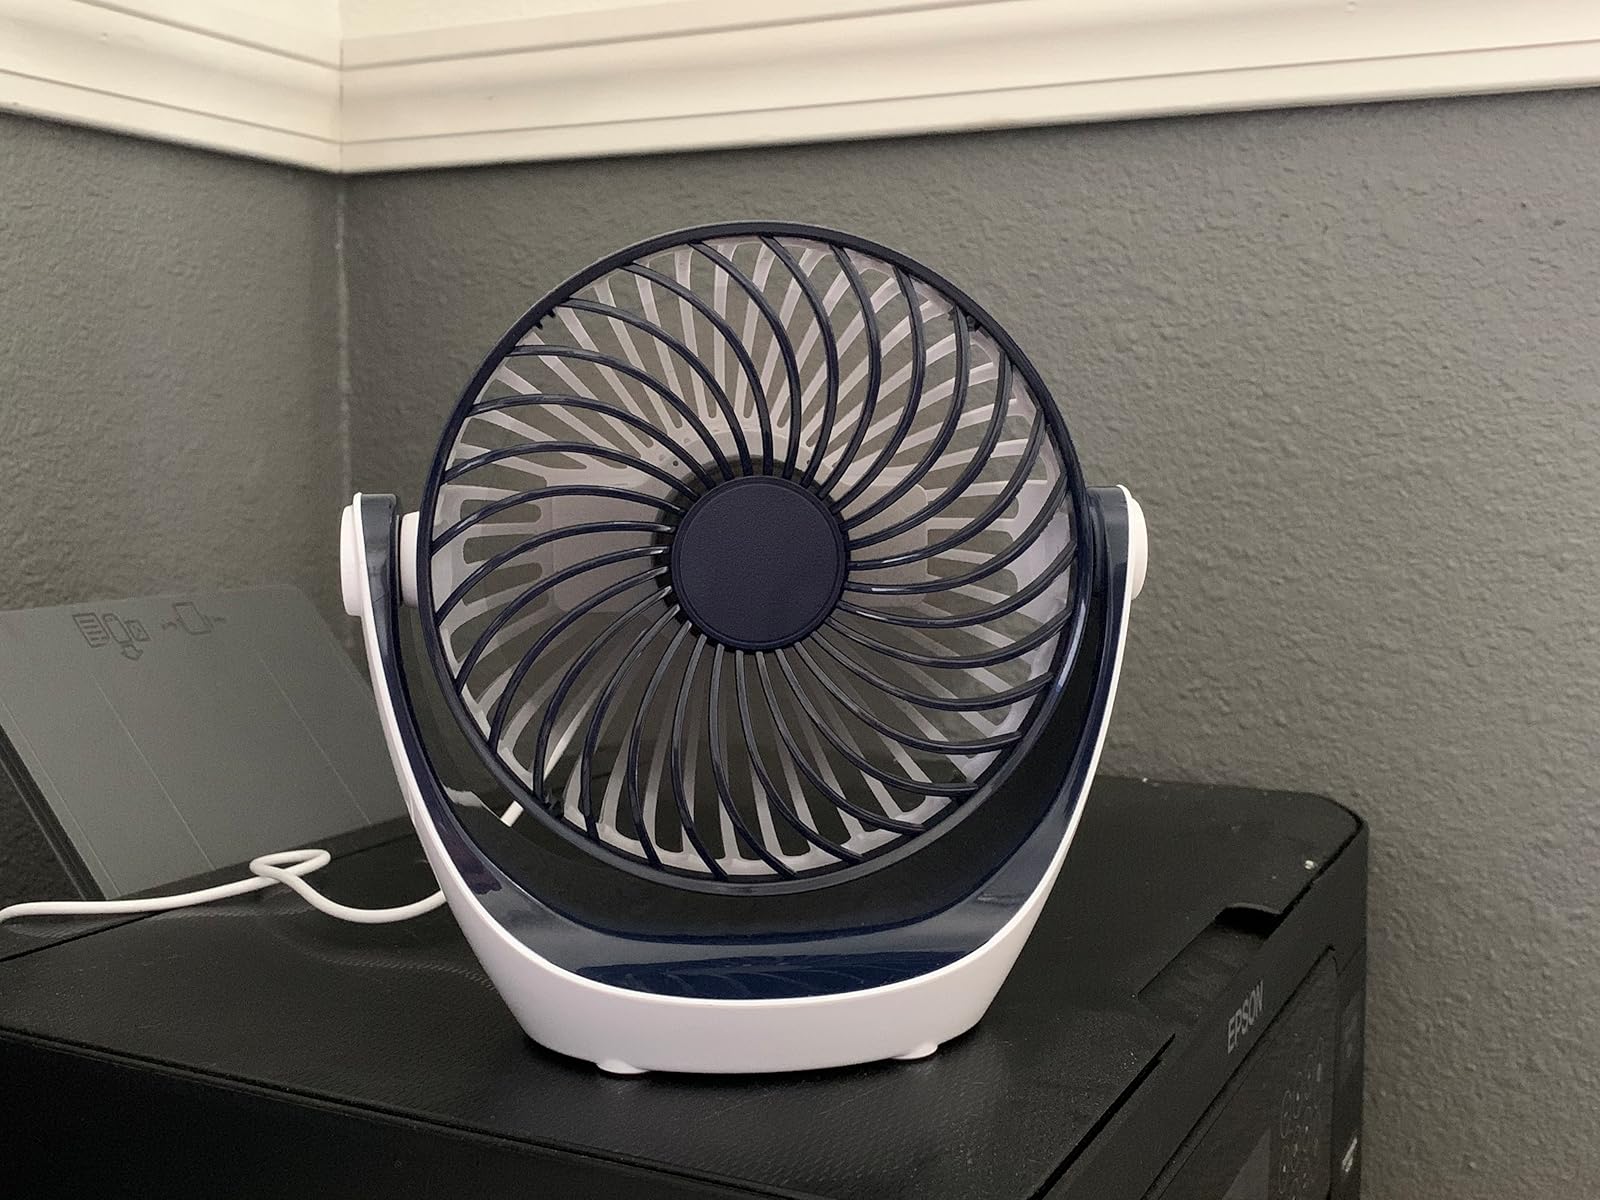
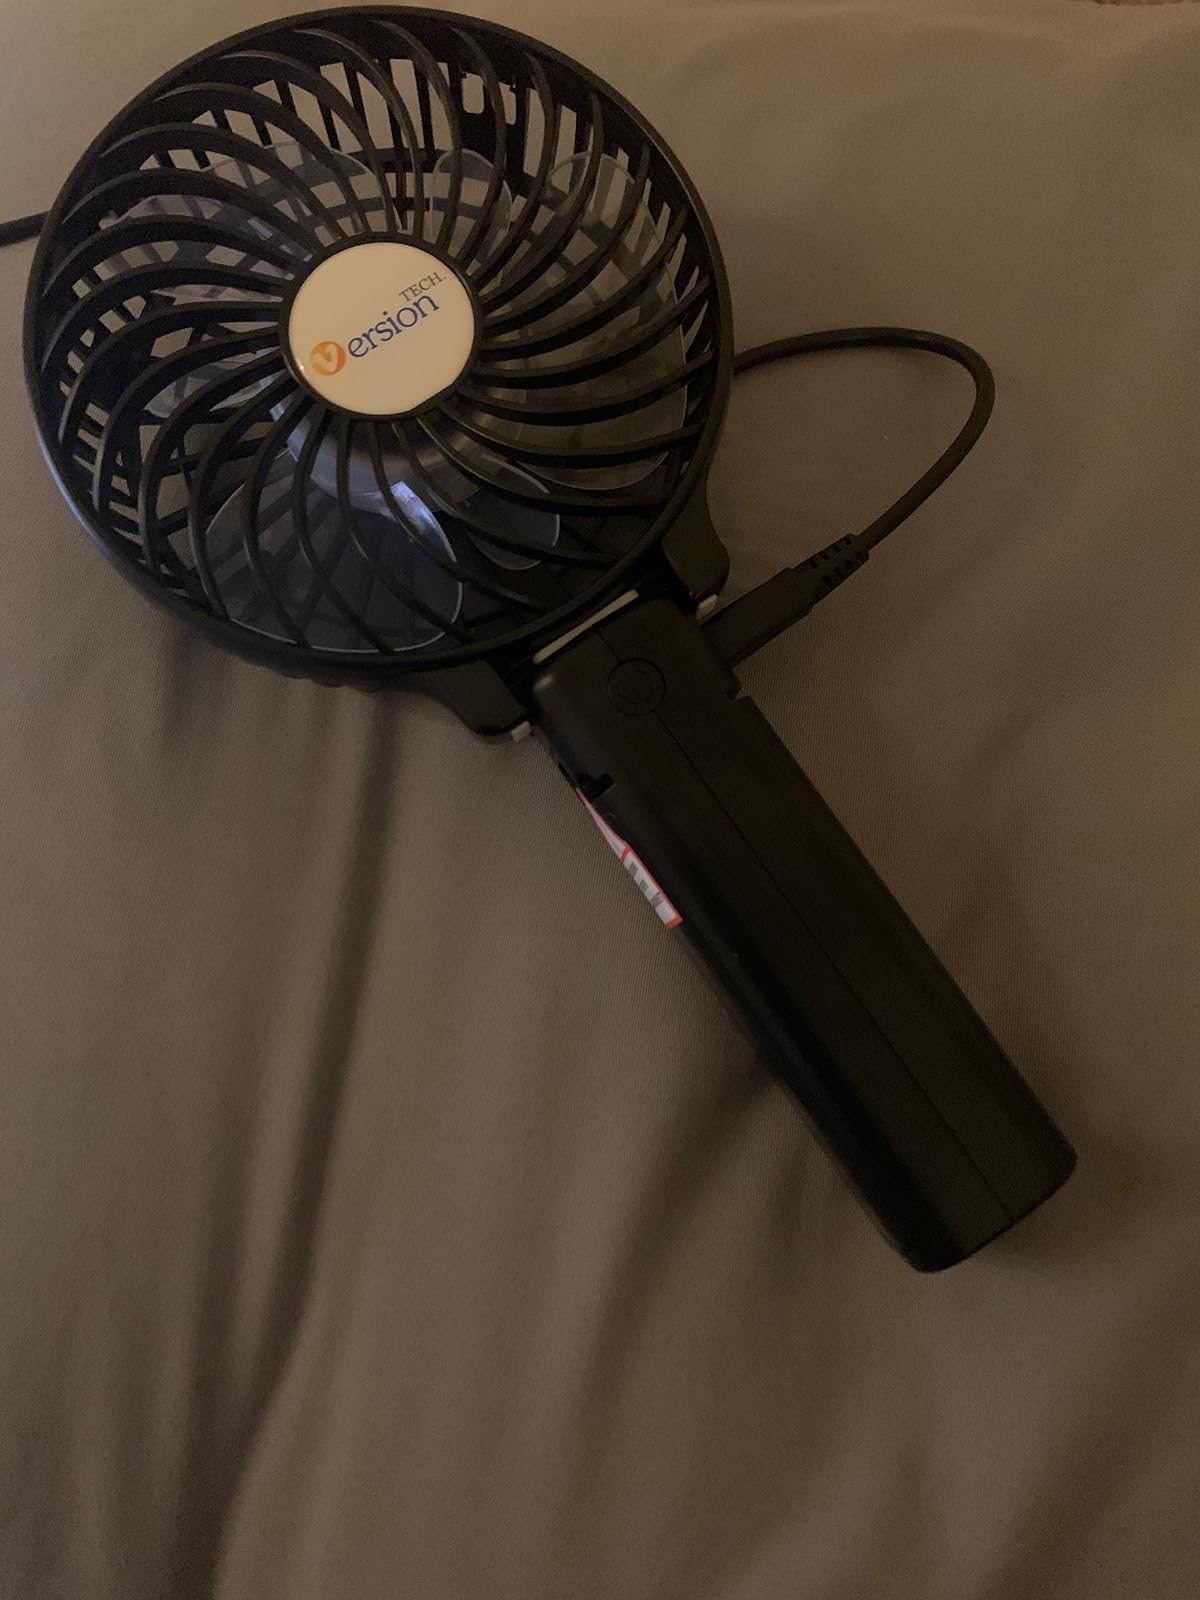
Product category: fan
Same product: no